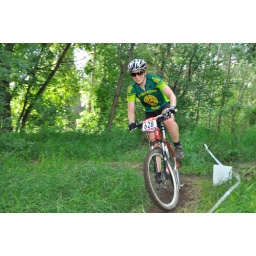
From the Edmonton Canada Cup mountain bike race, July 11th, 2010 in Edmonton, Alberta, Canada.